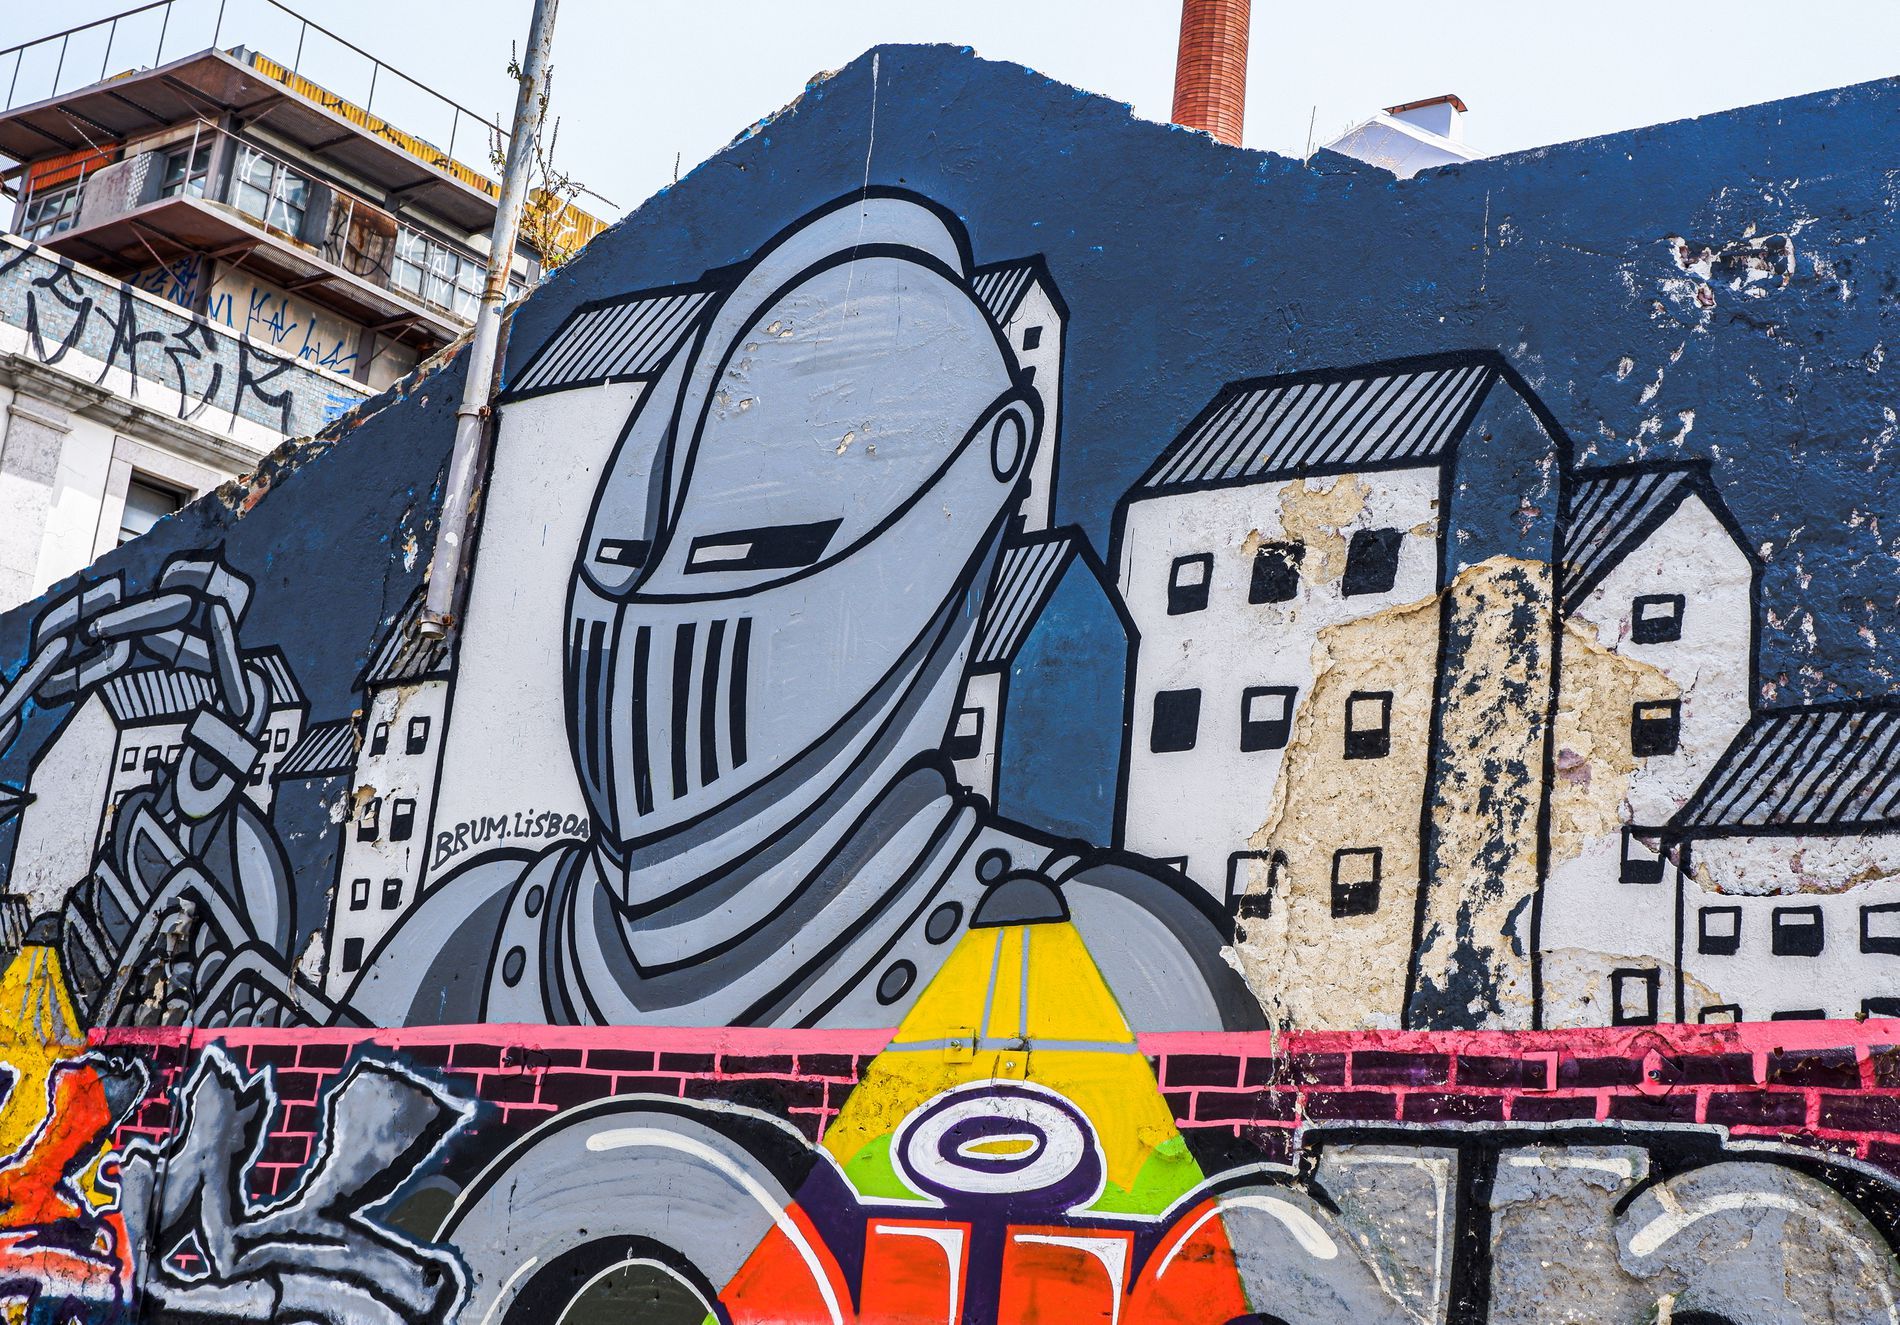
City Graffiti
this image showcases a graffiti wall with pipe  and chimney  and part of roof at side of chimneyand bulding at upper left of image and planet , sky in the background
A close-up photo taken below eye level displays colorful, vibrant graffiti alongside a part of an off-white building . Above the graffiti, there is a red brick chimney and a white roof. In front of the graffiti, there is a metal pipe and a plant, while a cloudy sky forms the background. The atmosphere of this photo is vibrant and urban.
Labels: Art, Painting, Graffiti, Mural, Tape, Landmark, Machine, Wheel, Building, chimney, Roof, pipe, Planet, Plant, Sky
Camera: FUJIFILM X-T100
Lens: XC15-45mmF3.5-5.6 OIS PZ
Aperture: F8
Exposure: 1/280 sec
ISO: 200
Focal length: 28.8 mm